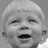
Emotion: surprise